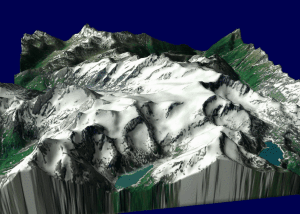
Le Großglockner est, avec 3 798 m d'altitude, le point culminant de l'Autriche, entre la Carinthie et le Tyrol. Ce pic marqué, en roches appartenant à un faciès à schistes verts, appartient au chaînon du Glockner situé au centre des Hohe Tauern, et est considéré comme le sommet le plus important des Alpes orientales. Depuis les premières reconnaissances au XVIIIᵉ siècle et la première ascension par quatre alpinistes d'une grande expédition organisée par le prince-évêque Salm-Reifferscheidt-Krautheim en 1800, le Großglockner a joué un rôle important dans le développement de l’alpinisme. Il est resté très important pour le tourisme de la région, et représente un but apprécié des alpinistes, avec 5 000 ascensions par an.